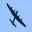
Label: airplane